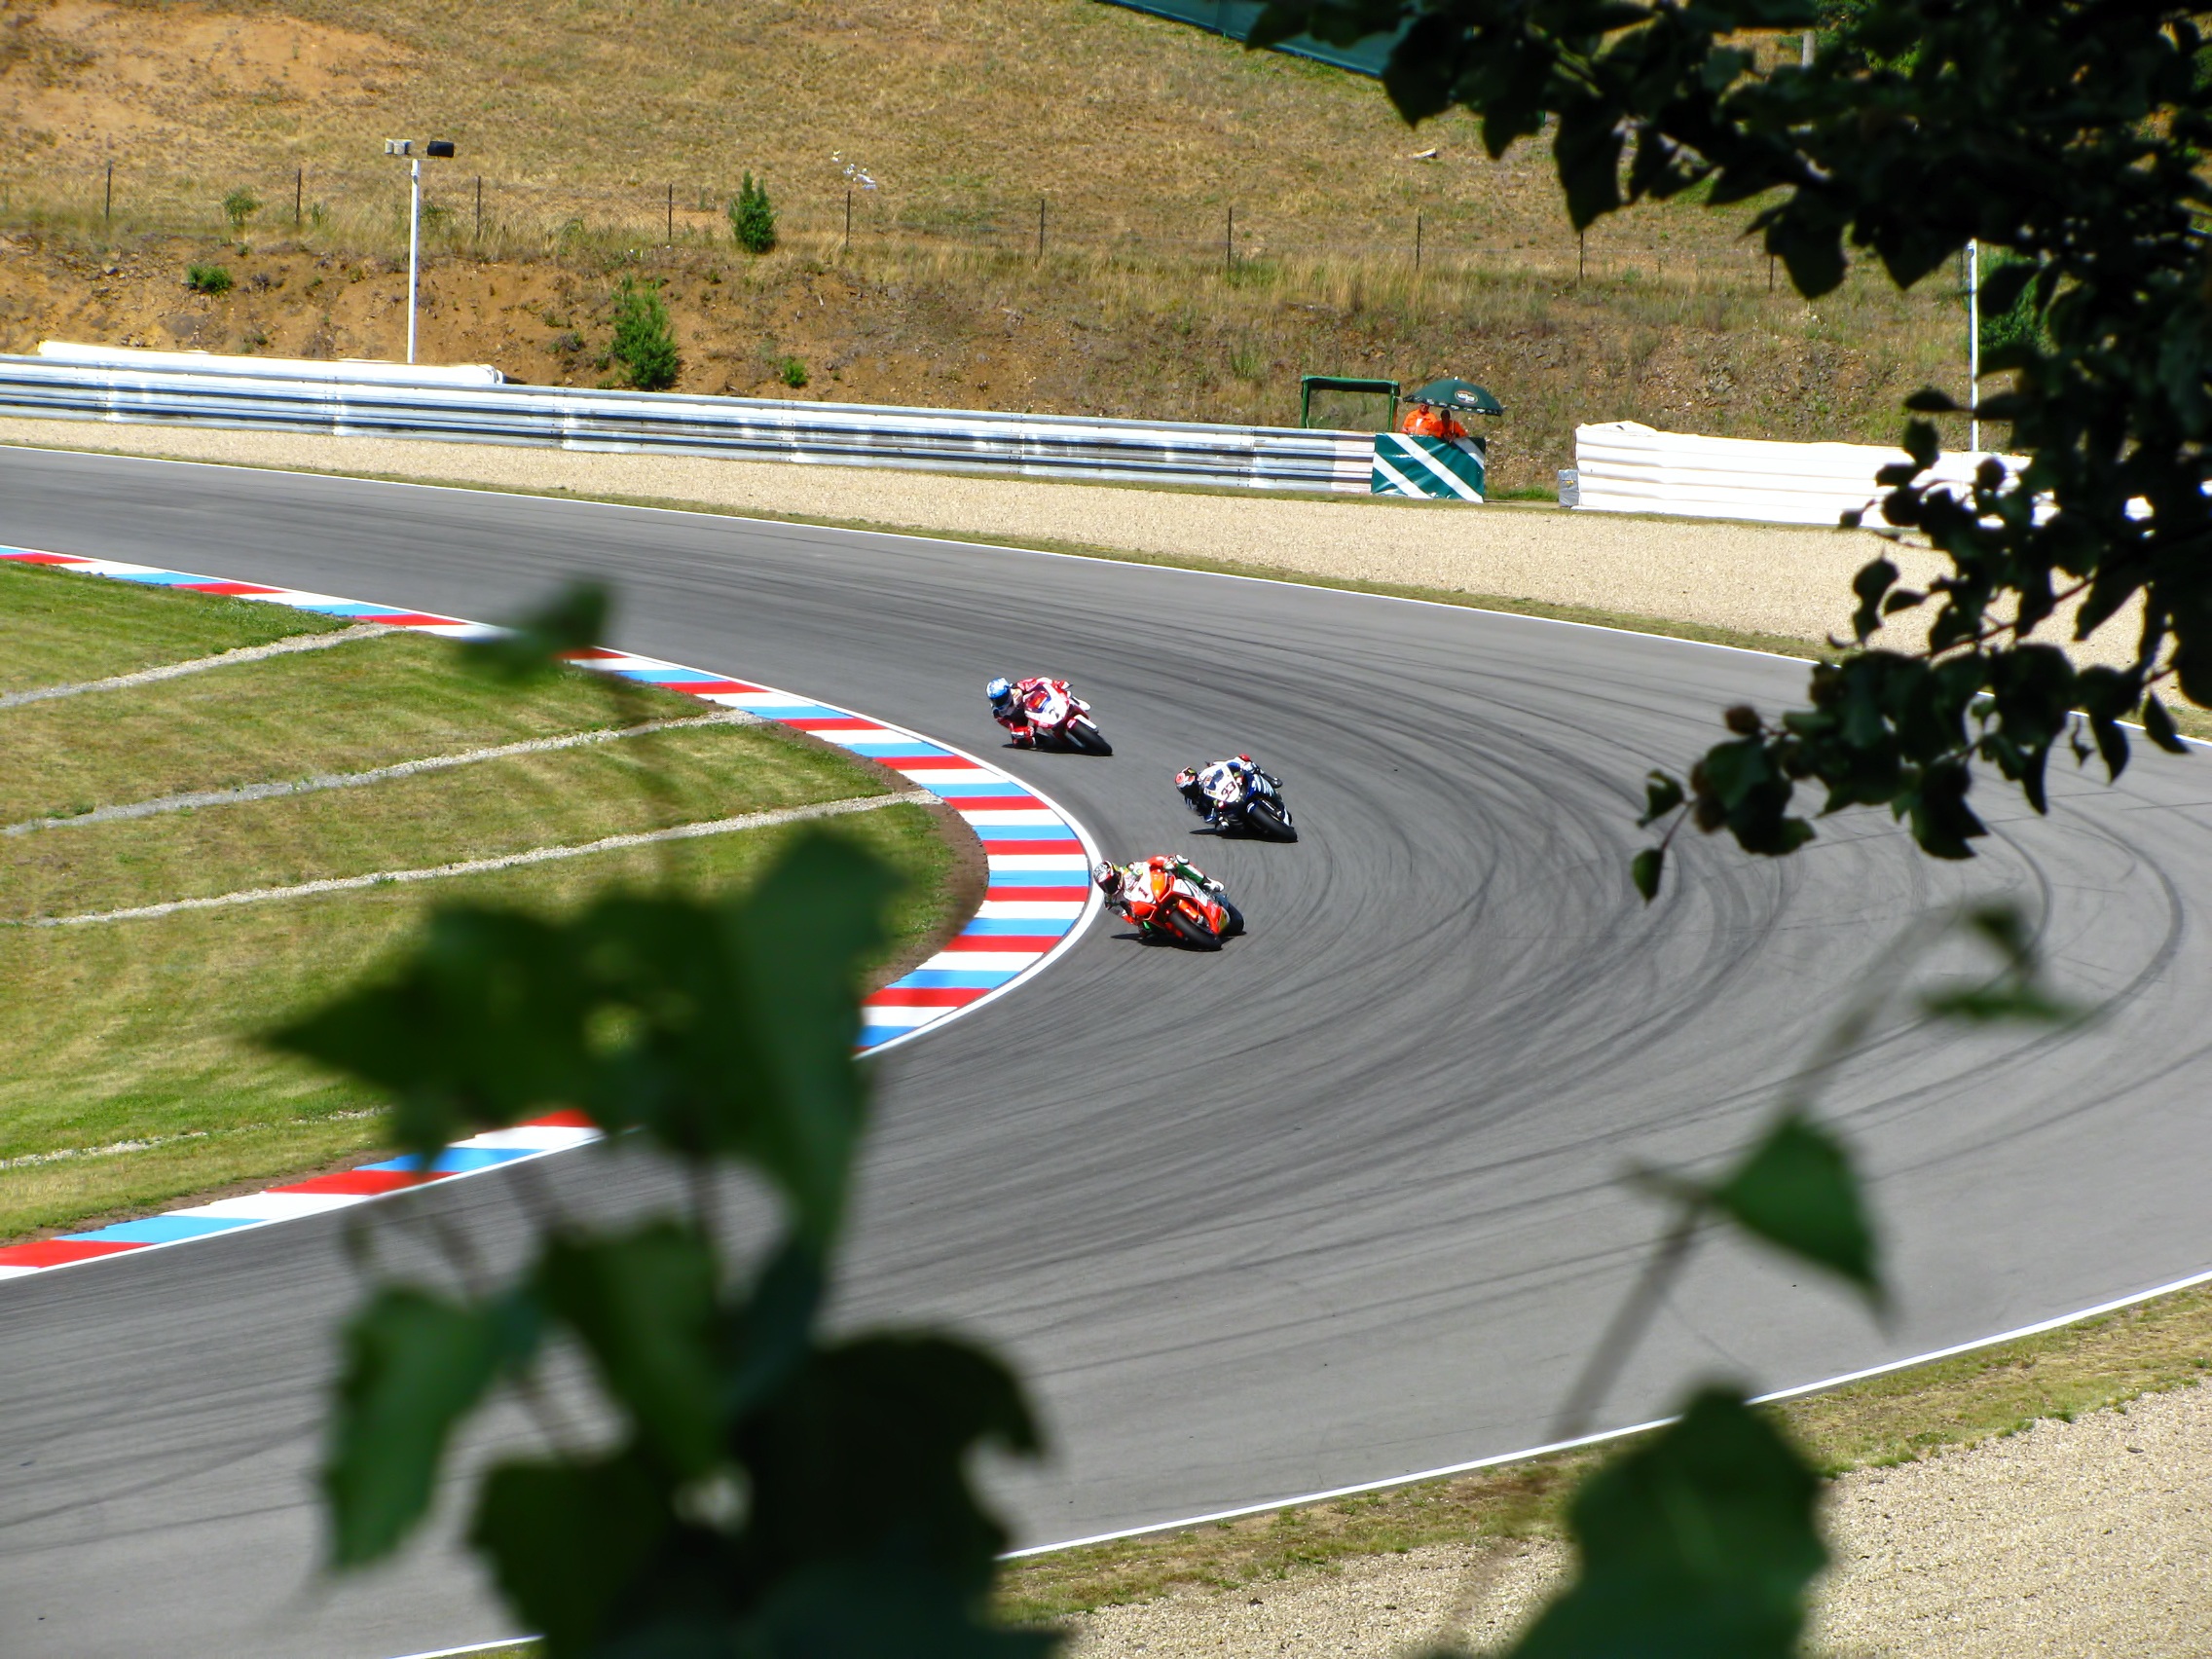
structure, track, driving, vehicle, motorcycle, speed, lane, race, competition, sports, racing, motor, race track, fast, circuit, brno, racing bike, auto racing, sport venue, max biaggi, marco melandri, carlos checa, racing motorcycle, superbikes